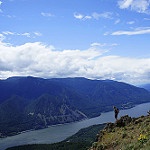
Label: mountain